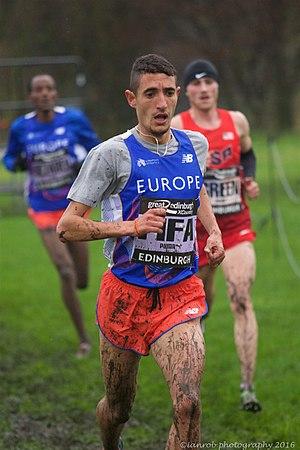
Ilias Fifa est un athlète espagnol, d'origine marocaine, spécialiste du 5 000 mètres.